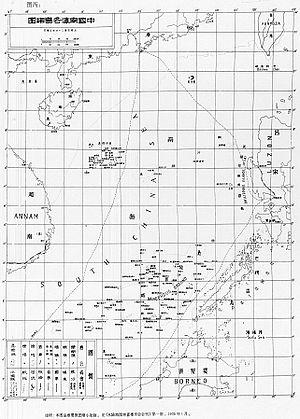
Le conflit en mer de Chine méridionale implique différentes îles et archipels de la mer de Chine méridionale revendiquées en totalité ou en partie par la République populaire de Chine, la République de Chine, le Viêt Nam, les Philippines, la Malaisie et Brunei. Cette rivalité apparaît également dans le nom utilisé pour désigner la mer de Chine méridionale. La Chine l'appelle la « mer du Sud », le Vietnam la « mer Orientale » et les Philippines la « mer des Philippines occidentales ».